City of Canberra (aircraft)

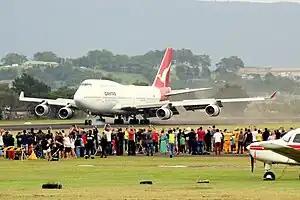
The "City of Canberra" lands for the last time at Shellharbour Airport, 8 March 2015

The City of Canberra is a preserved Boeing 747-438, registered as VH-OJA. The aircraft was delivered to Qantas in 1989 and now on display at the Historical Aircraft Restoration Society museum at Shellharbour Airport, Albion Park Rail, Australia.